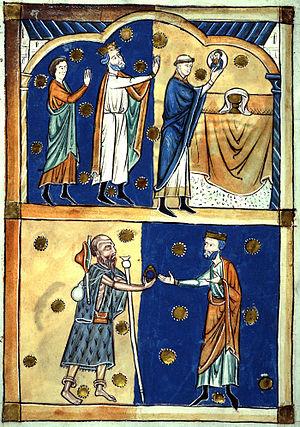
Léofric est un noble anglo-saxon mort en 1057 à Kings Bromley. Devenu comte de Mercie sous le règne de Knut le Grand, il conserve ce titre, qui fait de lui l'un des plus puissants barons du royaume d'Angleterre, jusqu'à sa mort. Son épouse Godiva est devenue le sujet de nombreuses légendes populaires, dans lesquelles Léofric joue un rôle d'exploiteur du peuple.